Battle of Casal Novo

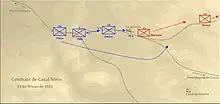
Map with positions and movements

The Battle of Casal Novo was a rear-guard action fought on March 14, 1811, during Massena's retreat from Portugal. During this retreat a French division, under command of Michel Ney, conducted a series of sharp rear-guard actions. At Casal Novo, the recklessness of Sir William Erskine resulted in costly losses in the Light Division.